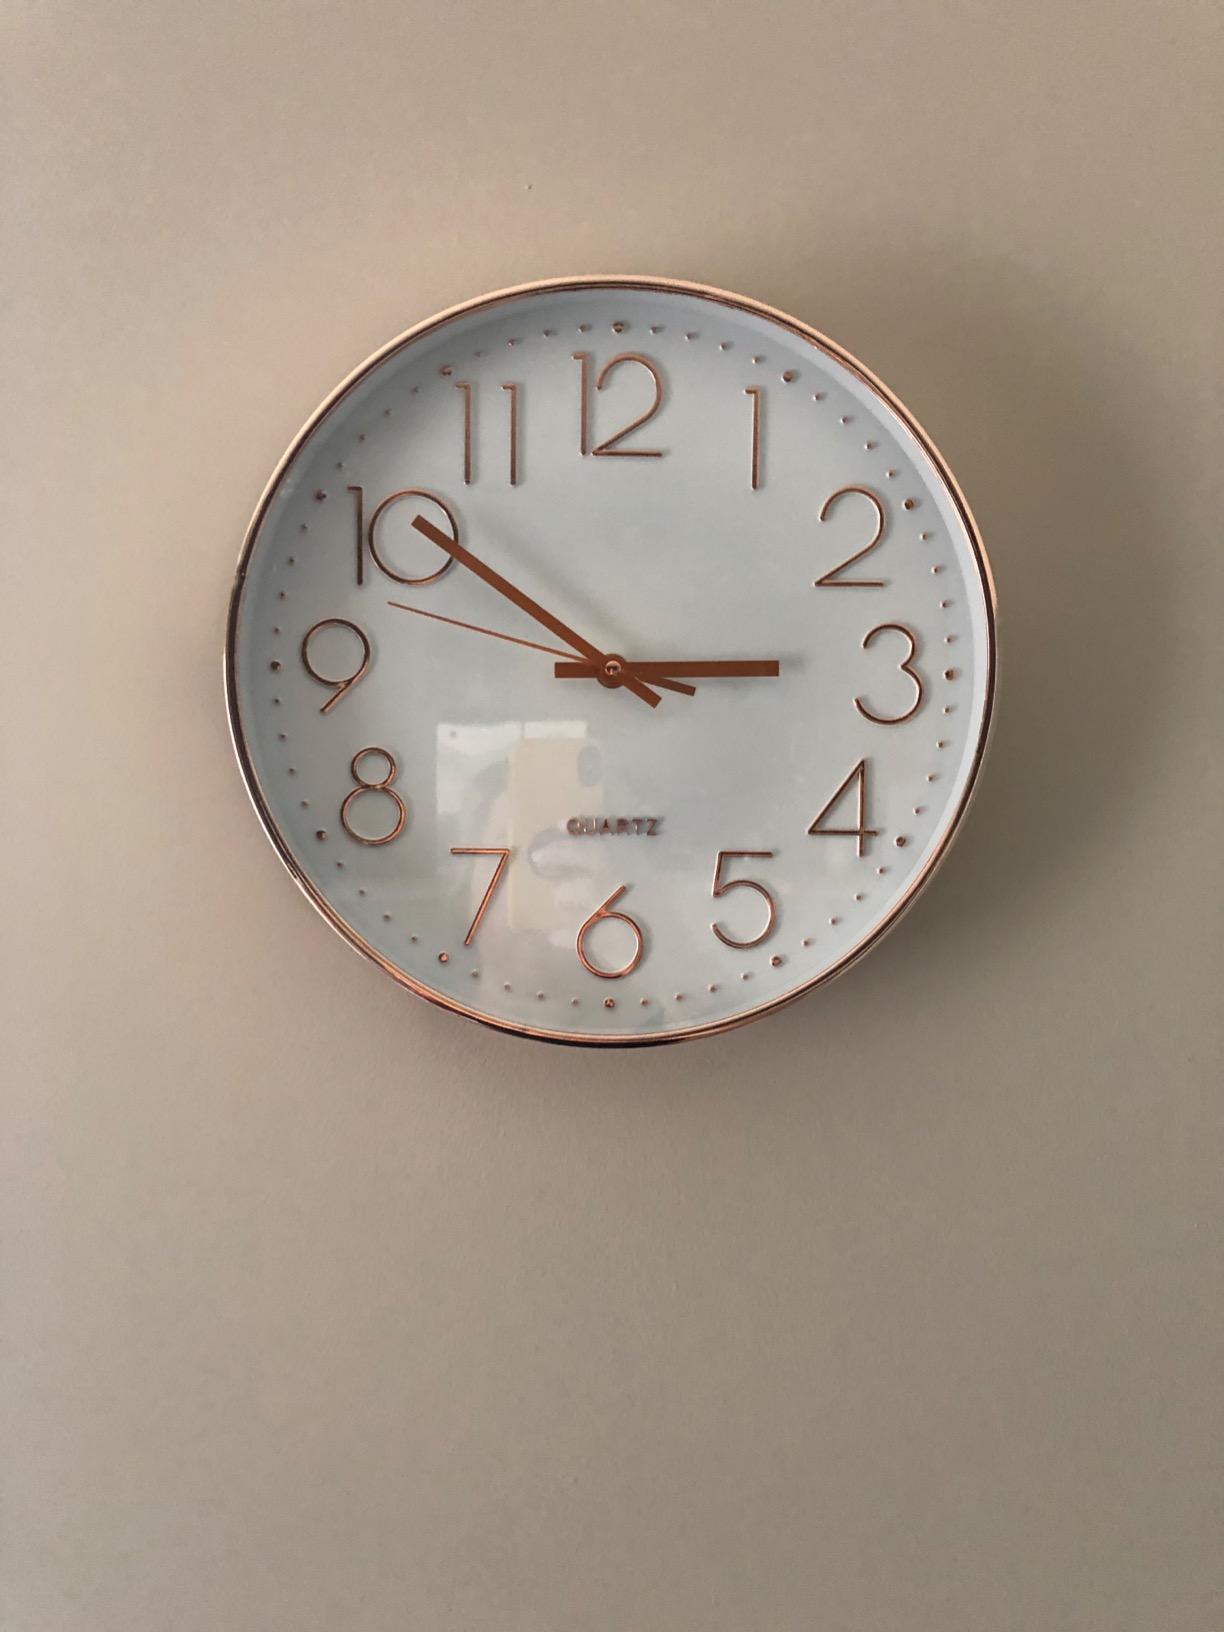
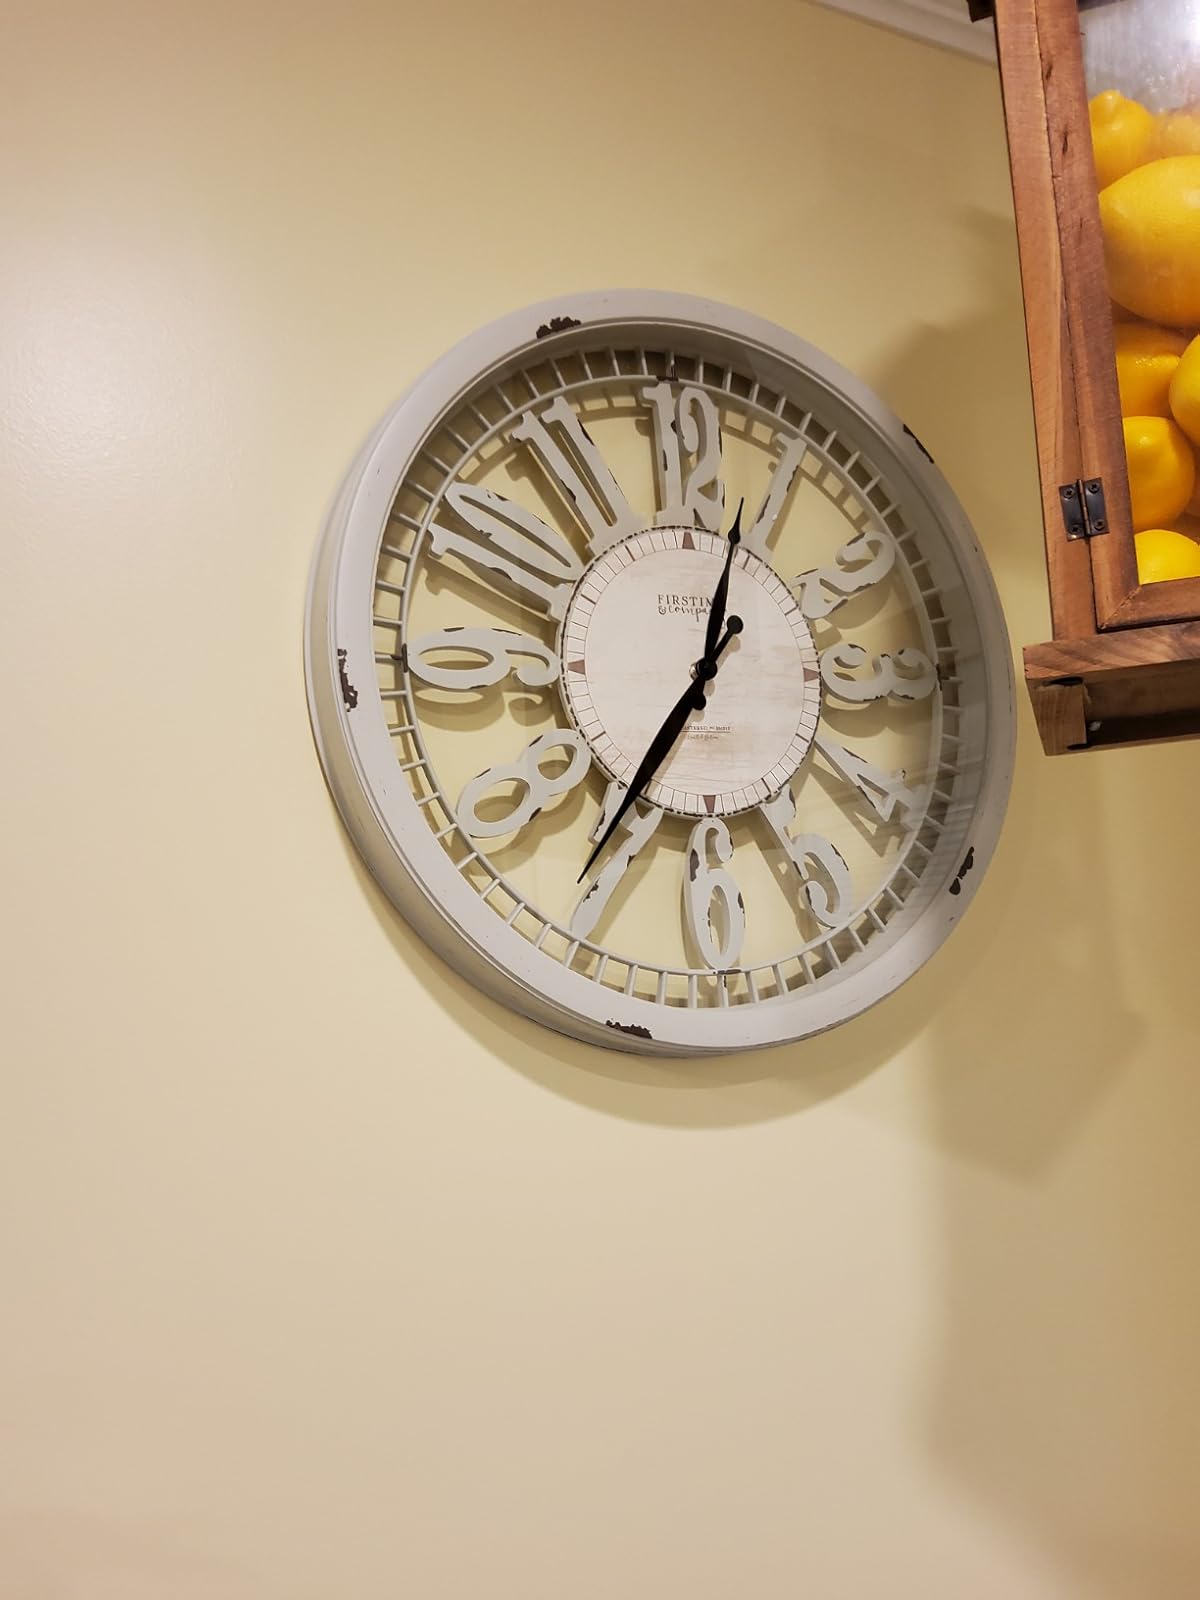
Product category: clock
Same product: no